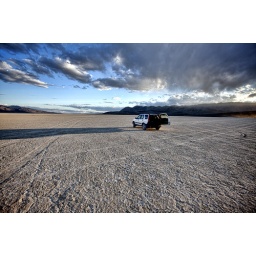
Had a fun weekend up in the black rock flats.